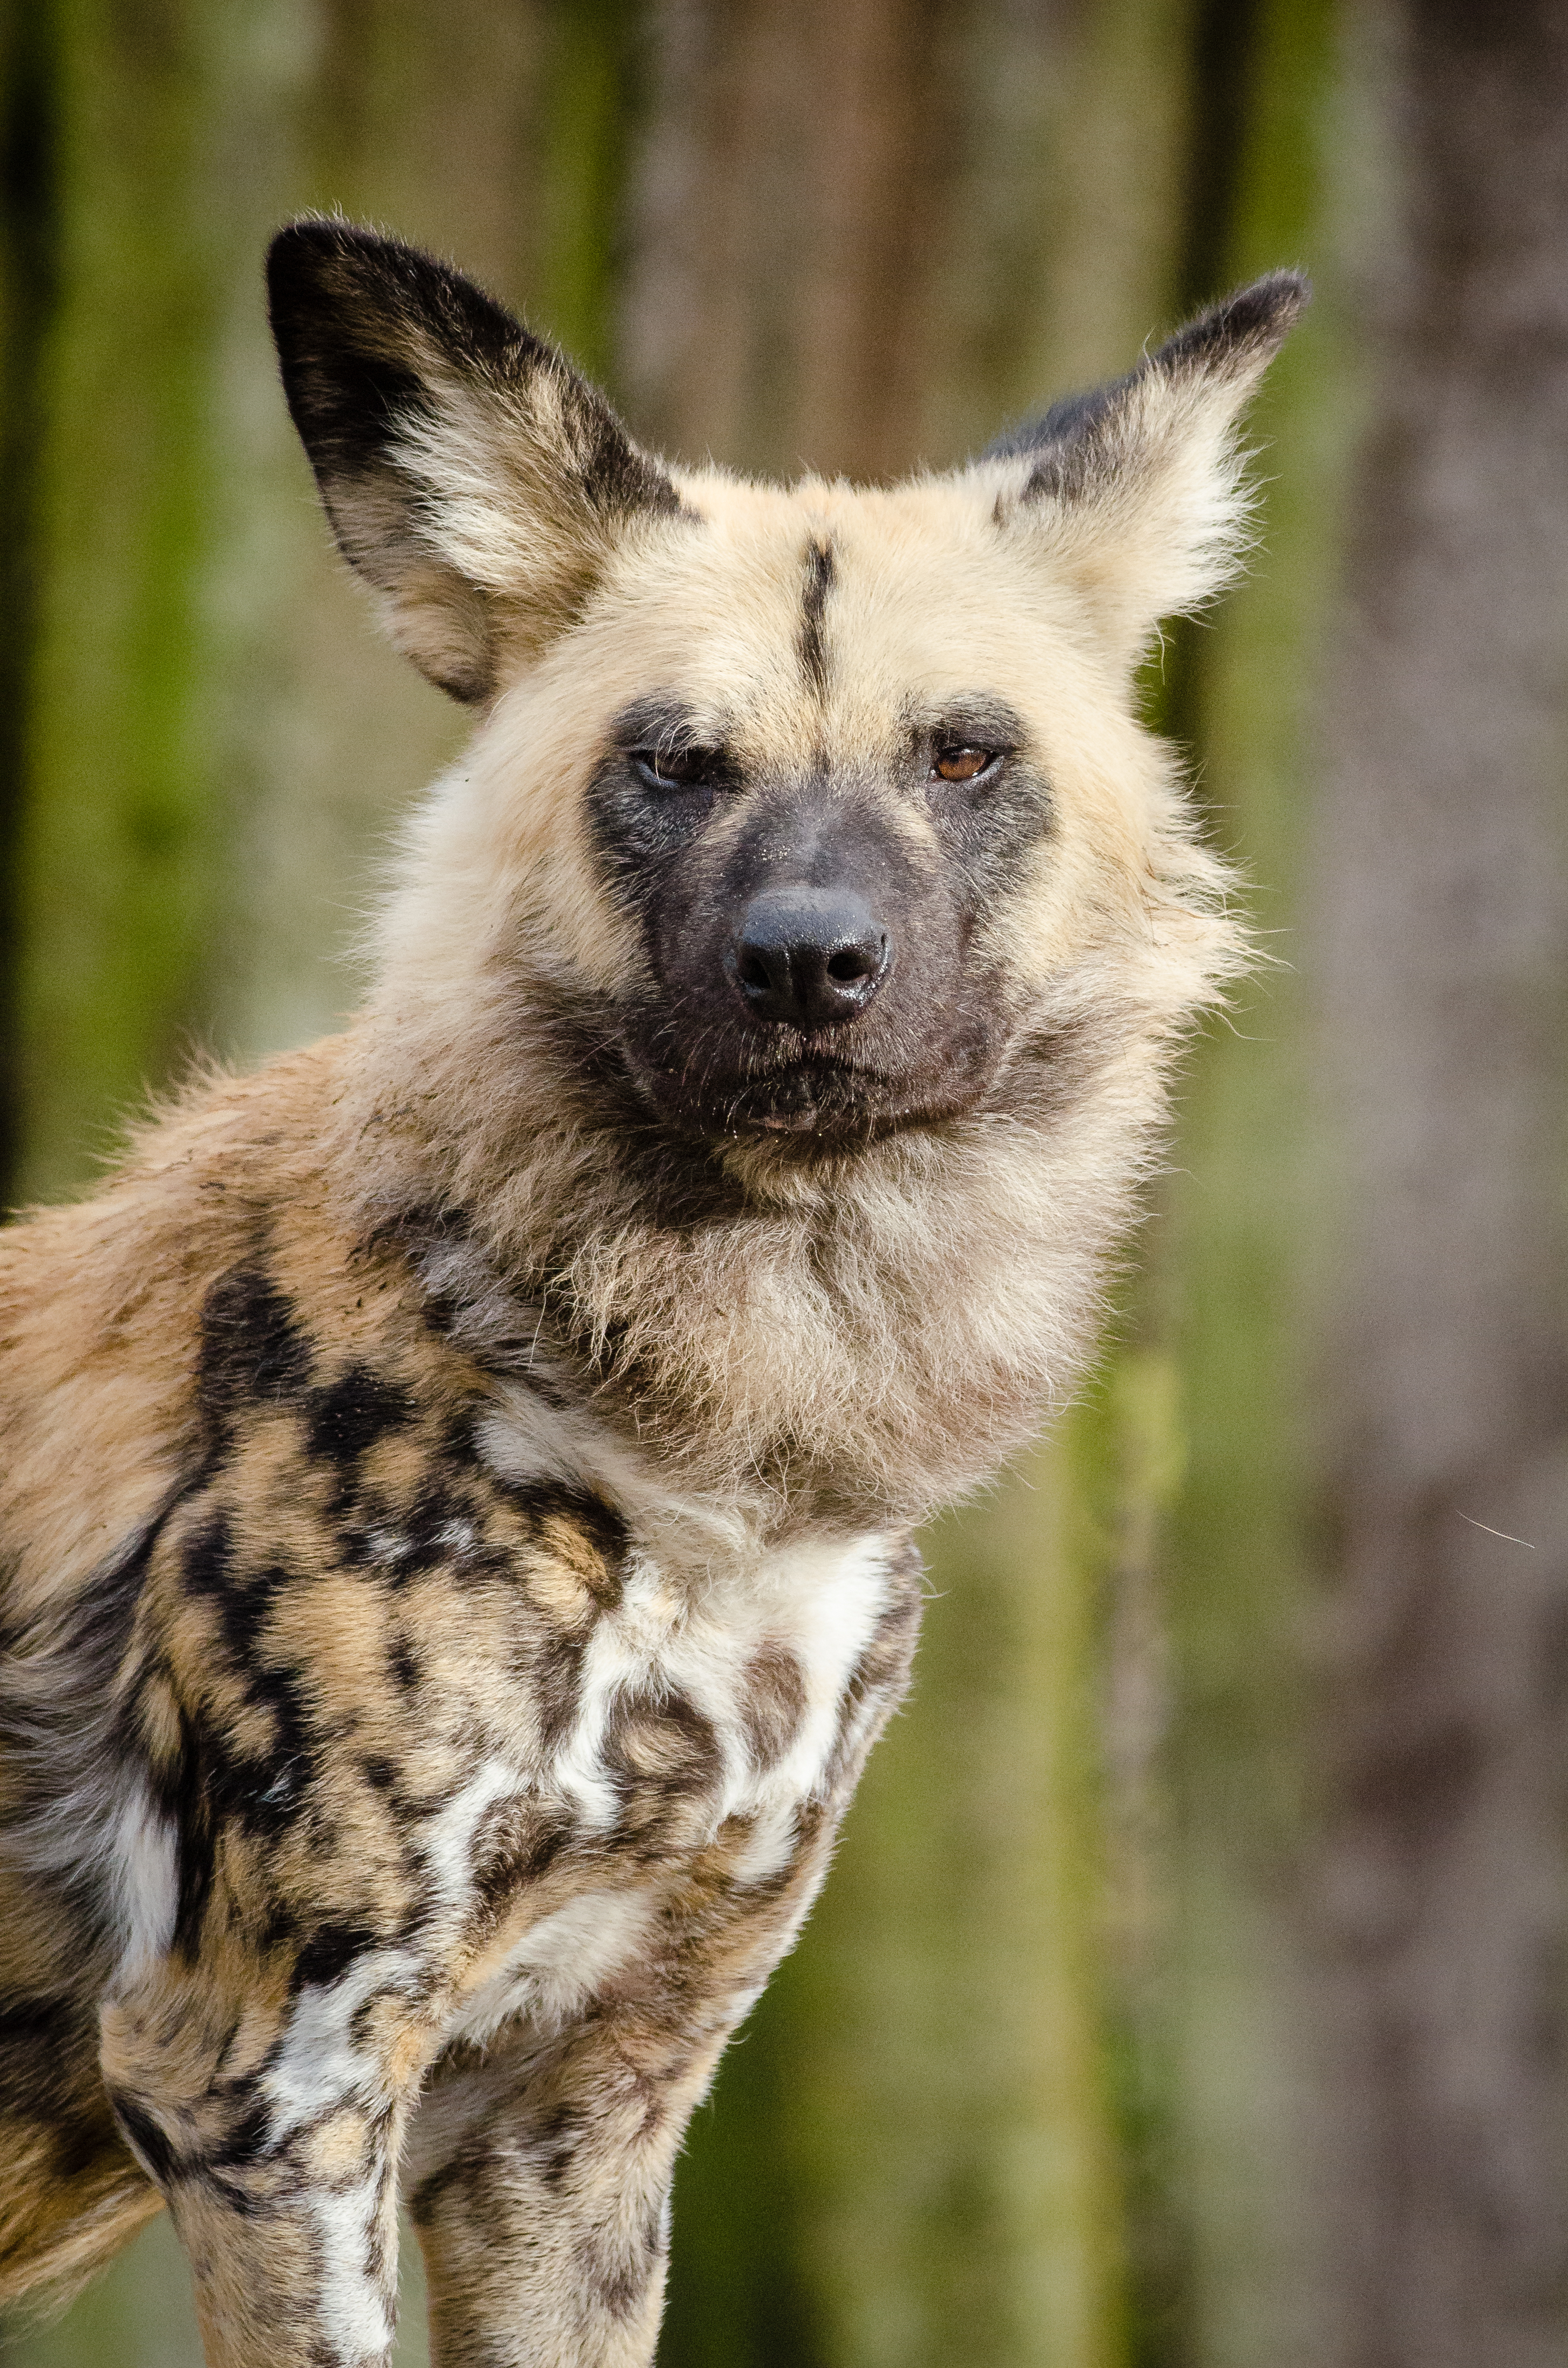
fall, dog, animal, canine, wildlife, wild, zoo, fur, portrait, autumn, africa, mammal, wolf, fauna, leaves, snout, animals, ears, vertebrate, herbst, bltter, painted, tier, fell, tiere, hund, tierpark, ohren, pelz, pelzig, hunting, lycaon, pictus, afrikanischer, wildhund, afrika, schnauze, raubtier, predatur, hunter, jger, african, hyena, dog like mammal, saarloos wolfdog, wolfdog, czechoslovakian wolfdog, dhole, lycaon pictus